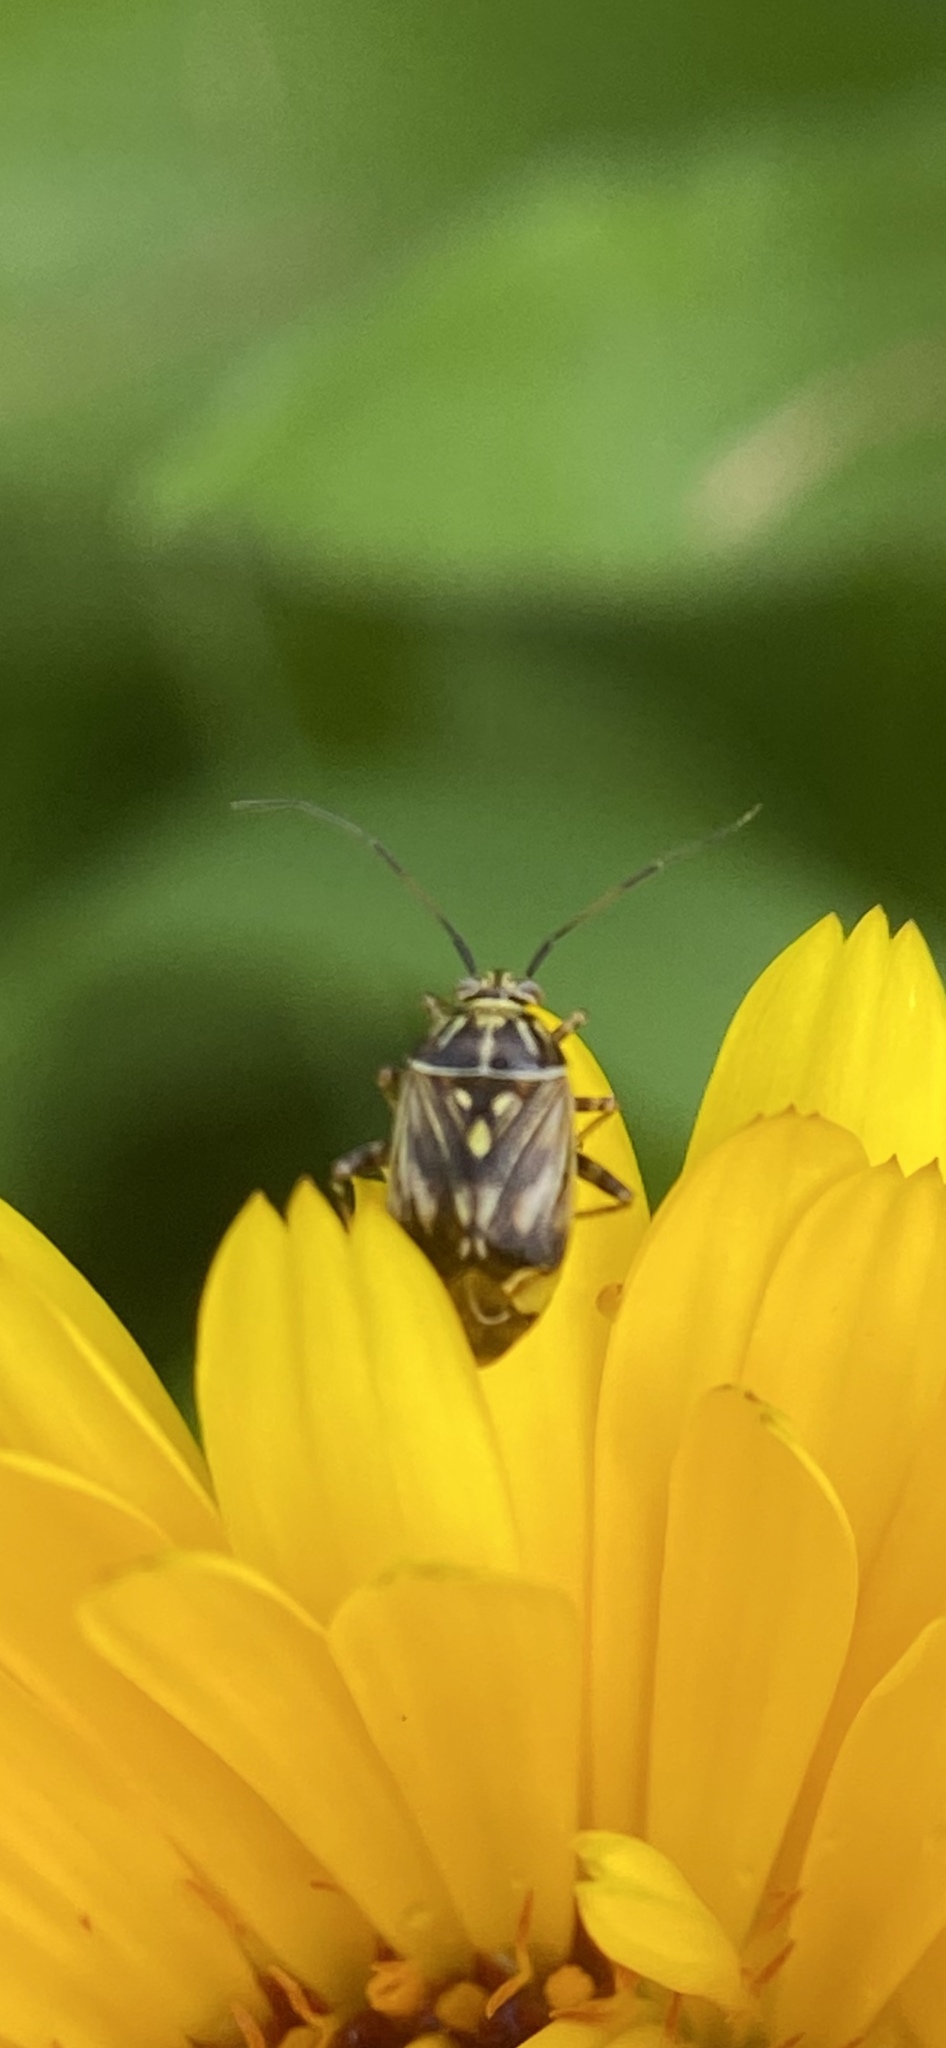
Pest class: lygus_bug